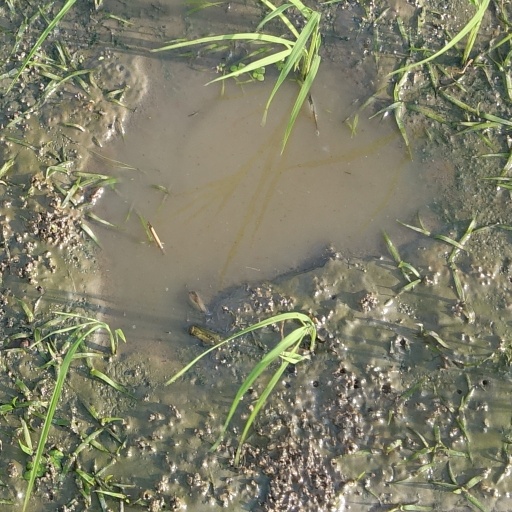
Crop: rice